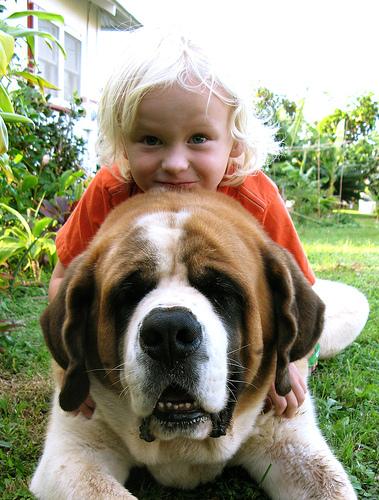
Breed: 211-n000068-Saint_Bernard